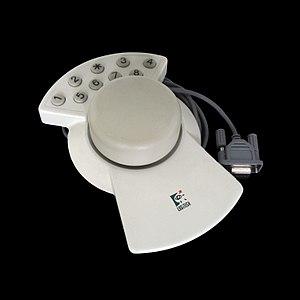
Une souris 3D est un dispositif de pointage avec six degrés de liberté.